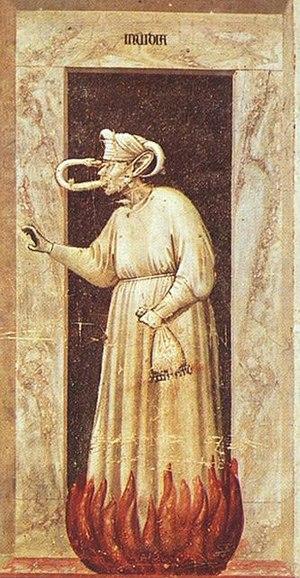
Le terme allégorie consiste à exprimer une pensée sous une forme imagée afin de faire comprendre, sous le sens littéral, un autre sens, qui est celui visé par le texte. Les deux sens doivent se maintenir de façon cohérente dans une allégorie.